Eyraud-Crempse-Maurens

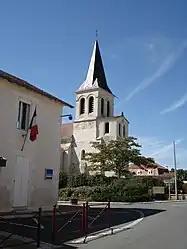
The church of Maurens

Eyraud-Crempse-Maurens is a commune in the Dordogne department in Nouvelle-Aquitaine in southwestern France. It was established on 1 January 2019 by merger of the former communes of Maurens (the seat), Laveyssière, Saint-Jean-d'Eyraud and Saint-Julien-de-Crempse.